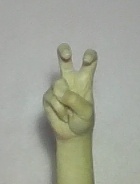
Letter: toot